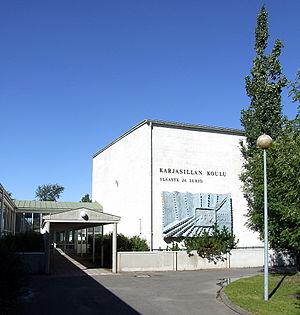
Osmo Artturi Sipari est un architecte finlandais.